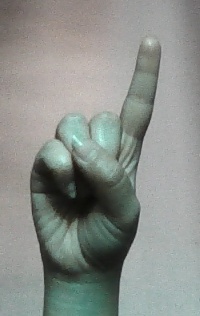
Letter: bb